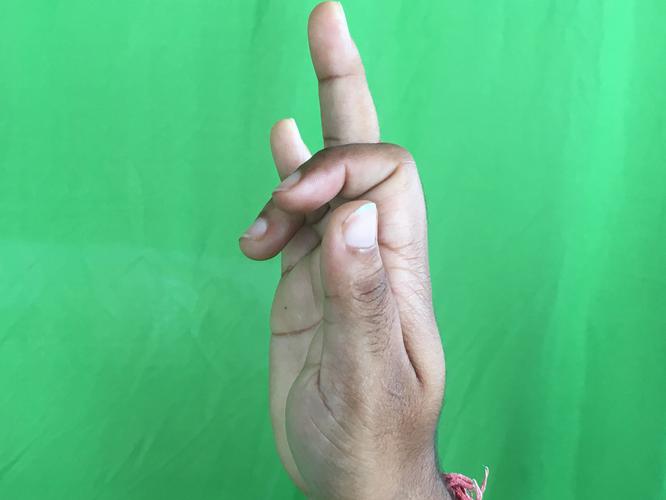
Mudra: Shukatundam
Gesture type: single_hand